Nick DeCarbo

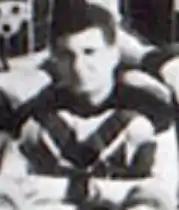
DeCarbo with the Pittsburgh Pirates

Nicholas Fred DeCarbo (March 21, 1910 – August 21, 1991) was an American professional football guard who played for the Pittsburgh Pirates of the National Football League (NFL). He played college football at Duquesne University.